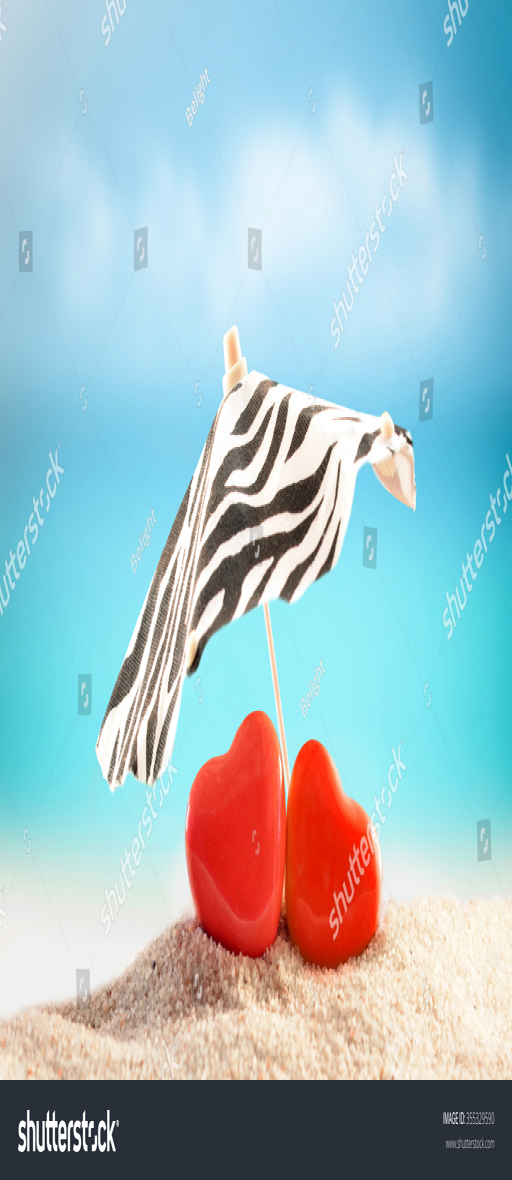
hearts under umbrella on the summer beach .